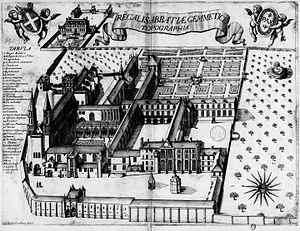
Planche gravée du 17ème siècle représentant l'abbaye Saint-Pierre de Jumièges, dans le livre Monasticon Gallicanum.
René-Jean Hesbert est un moine bénédictin, musicologue grégorien, surtout spécialiste de manuscrits dans ce domaine.